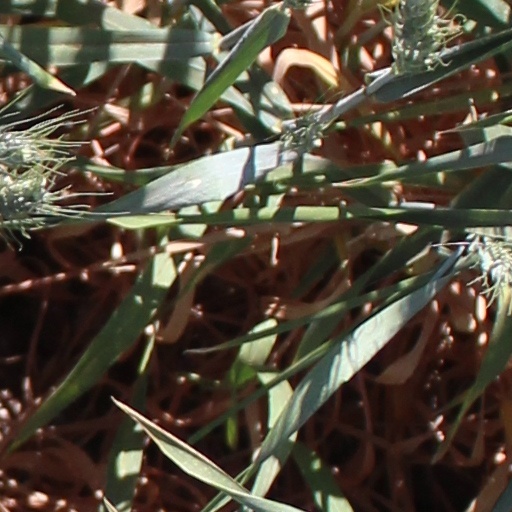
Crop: wheat